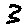
Label: 3